Stellaria media

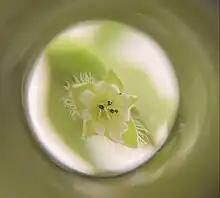
The sepals have very long hairs

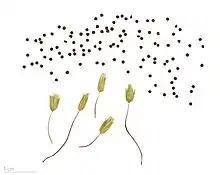
Seeds MHNT

"Stellaria media" is widespread in Asia, Europe, North America, and other parts of the world. There are several closely related plants referred to as chickweed, but which lack the culinary properties of plants in the genus "Stellaria."